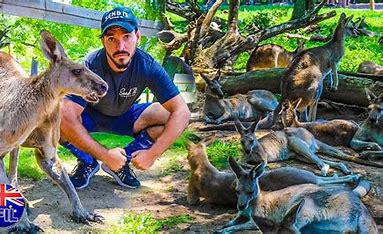
Brand: KangaROOS
Model: 100